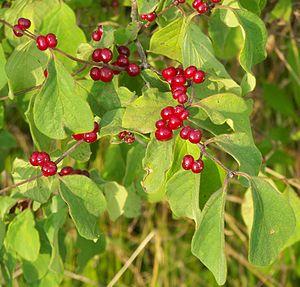
Baies de chèvrefeuille des haies, sud de l’Allemagne.